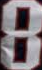
Number: 8